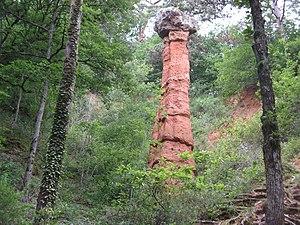
Saint-Diéry, cheminée de fée près du hameau de Cotteuges.
Saint-Diéry est une commune française, située dans le département du Puy-de-Dôme en région Auvergne-Rhône-Alpes.